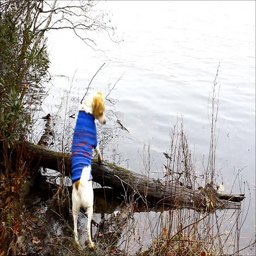
dog outside walking on a log along the waters edge enjoying herself on a winter day